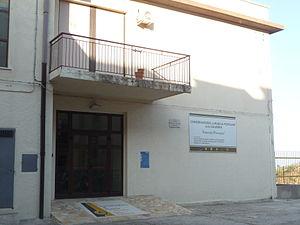
Isca sullo Ionio est une commune italienne de la province de Catanzaro dans la région Calabre en Italie.